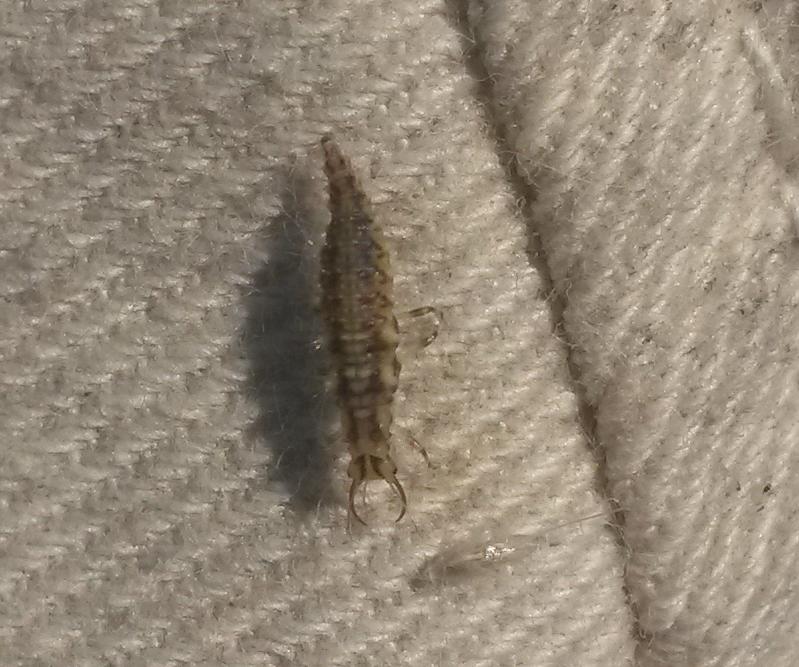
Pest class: predators